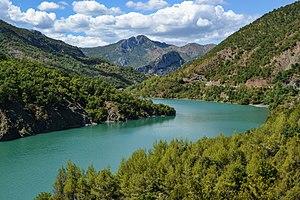
L'Albanie est un petit État situé entre les Balkans et la mer Méditerranée. Son climat est de type méditerranéen sur la frange littorale, continental ailleurs.